Nepenthes andamana

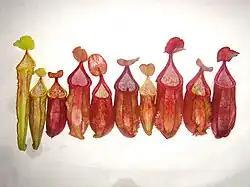
The pitchers of "N. suratensis" (pictured) differ from those of "N. andamana" in having broader wings, a flattened peristome, and a larger, triangular mouth.

"Nepenthes andamana" appears to be most closely related to "N. suratensis". It is also similar to the other Indochinese endemics, including "N. bokorensis", "N. kerrii", and "N. kongkandana".